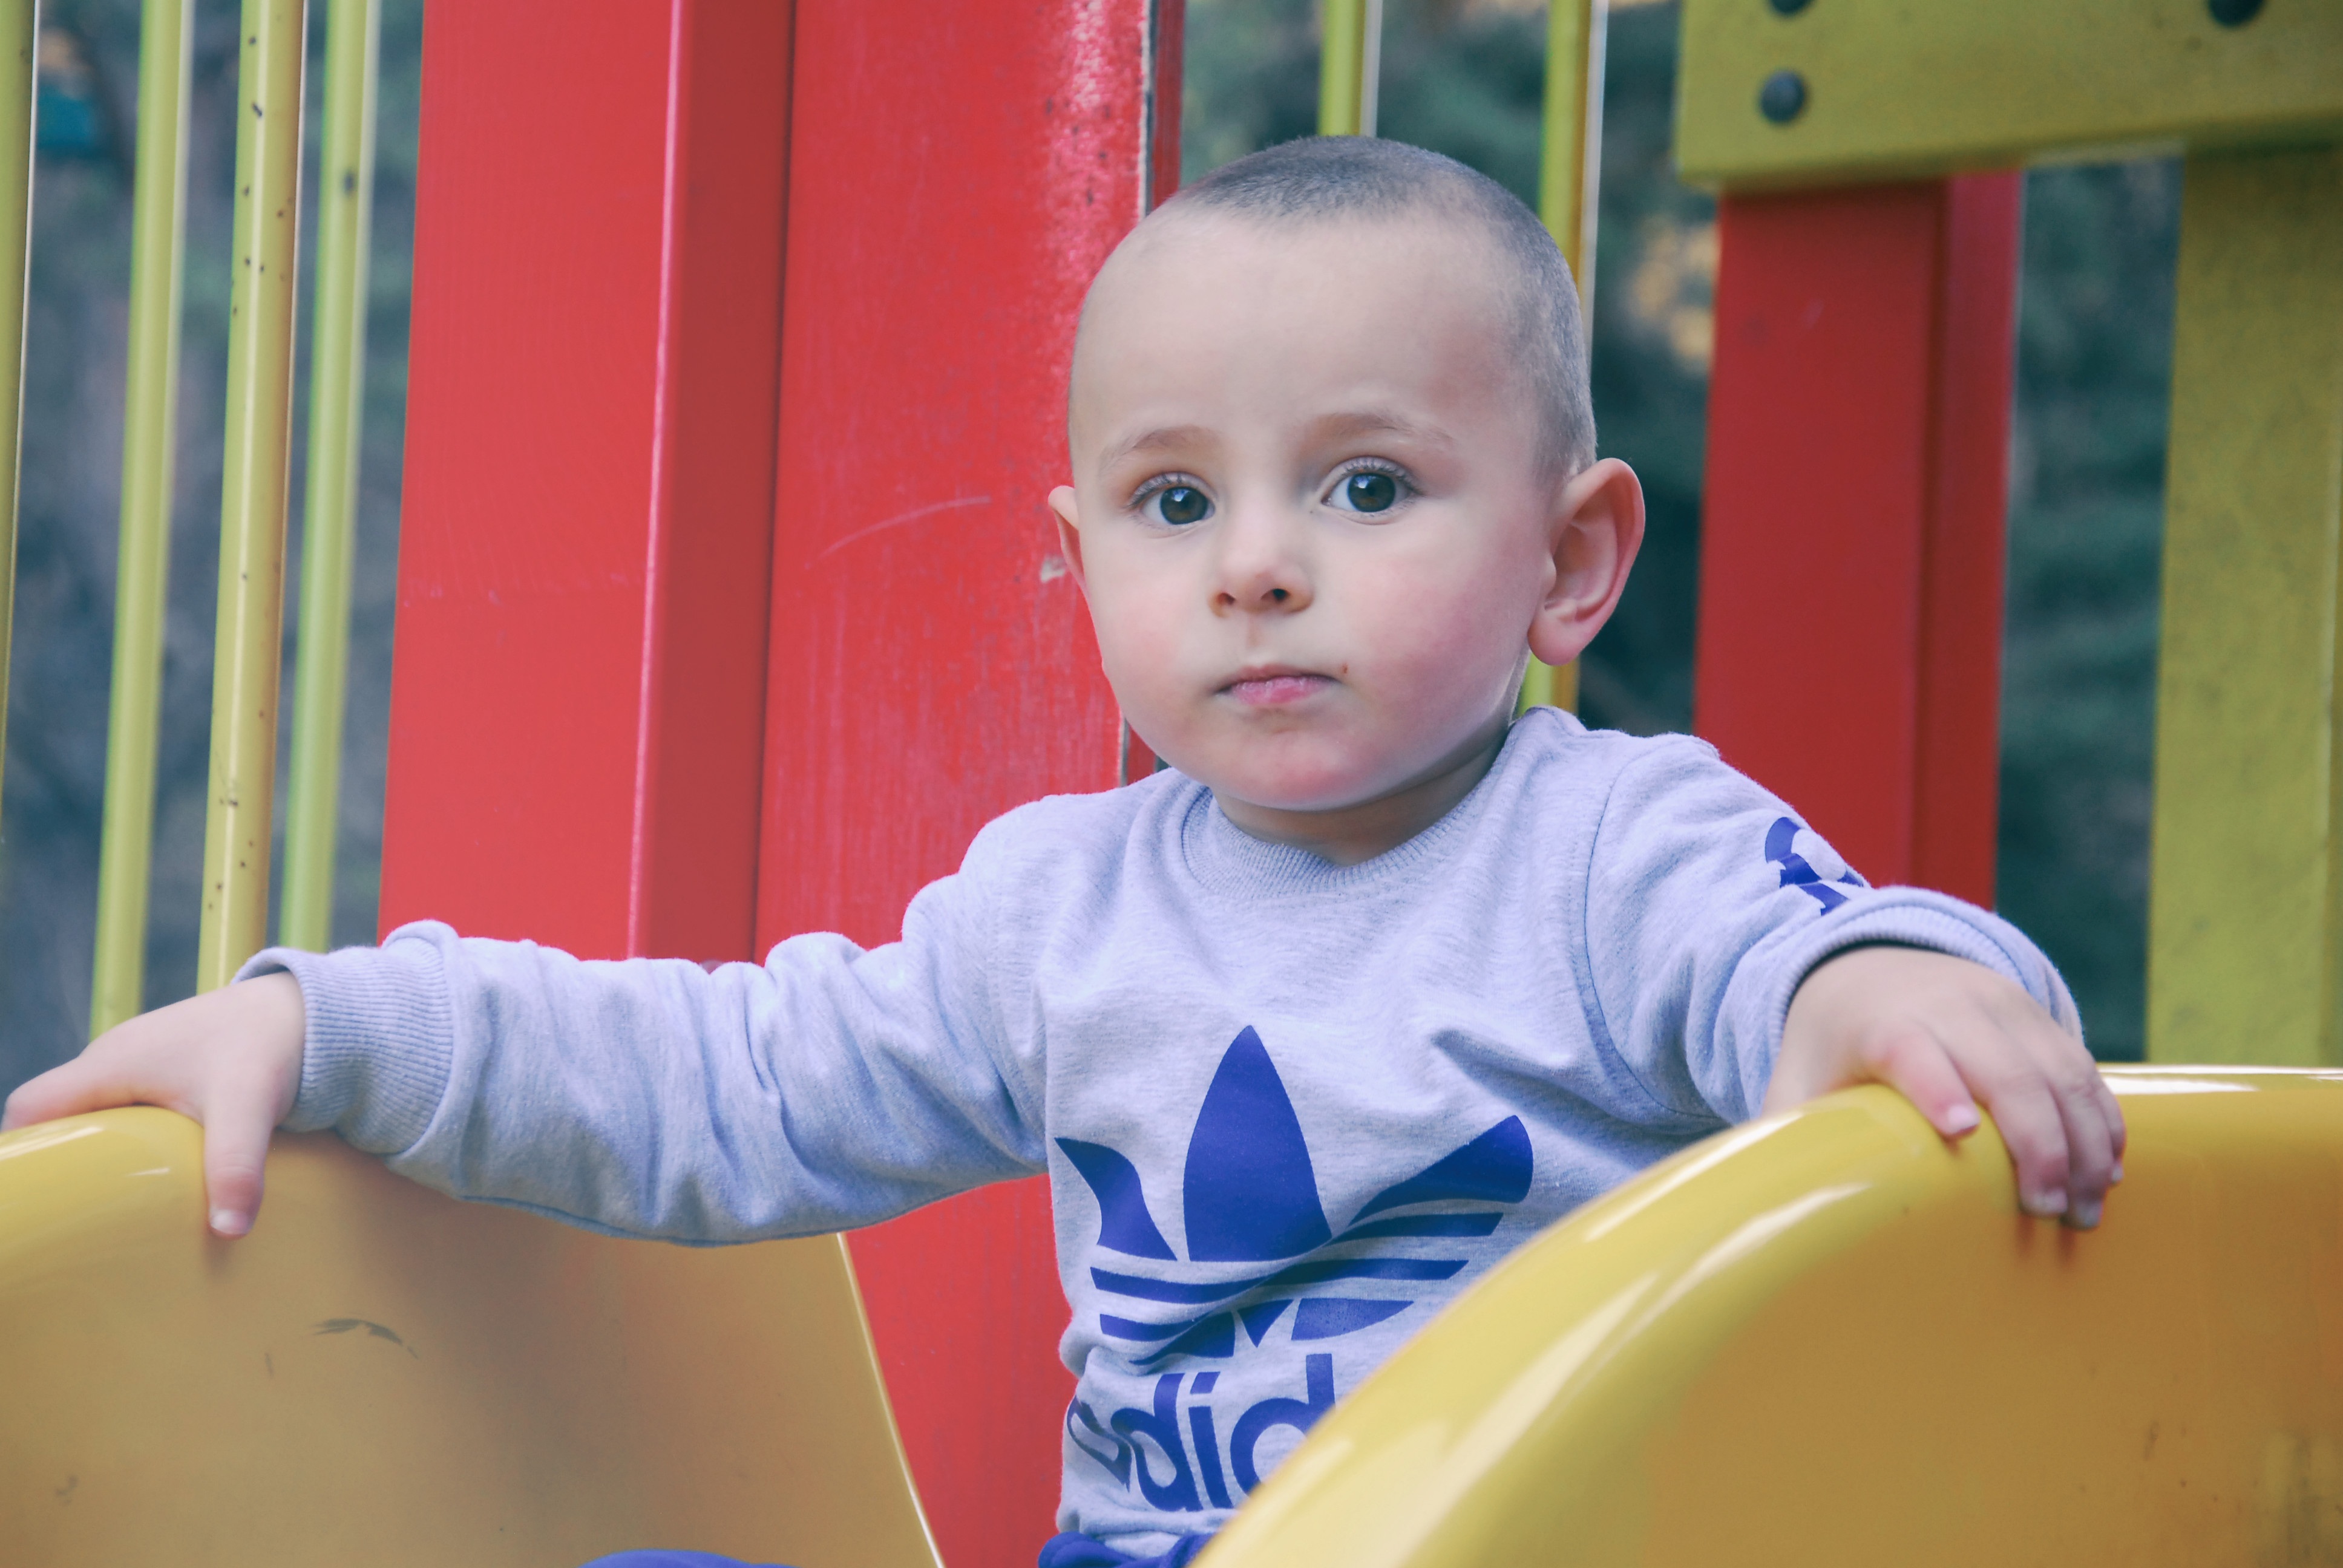
person, people, girl, white, play, boy, kid, cute, male, love, portrait, young, youth, child, care, blue, playing, baby, childhood, smiling, smile, education, preschooler, caucasian, face, family, children, fun, happy, happiness, infant, toddler, little, funny, day, adorable, preschool, happy kid, happy child, children playing, human positions